La solitudine

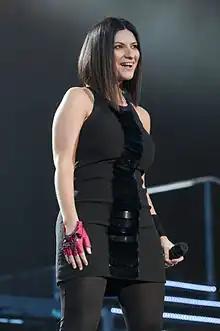
Laura Pausini

An Italian-language and a Spanish-language music video for the song, both directed by Ambrogio Lo Giudice, were shot on the Ostia jetty. Pausini is shown while playing with German shepherd puppies on the beachside. Over the years, the video's setting was used several times by Pausini and her fans to celebrate her career, as a symbol of her first hit song.